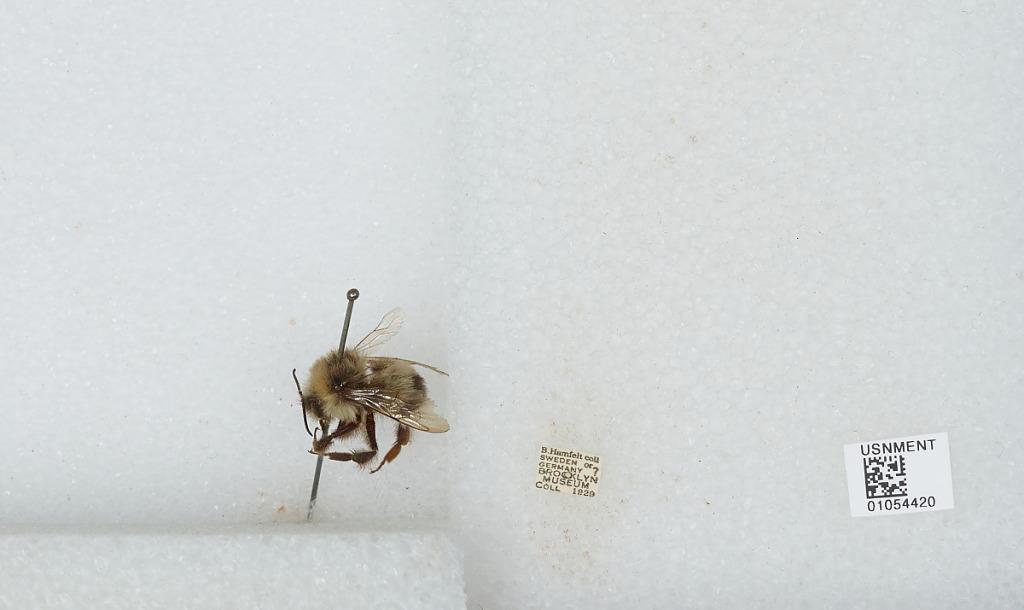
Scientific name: Bombus sp.
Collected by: B. Hamfelt
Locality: Sweden or Germany